Jayant Khatri

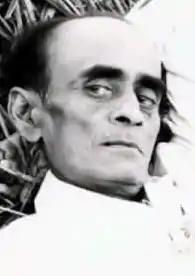

Jayant Heerji Khatri (1909-1968) was a Gujarati short story writer.